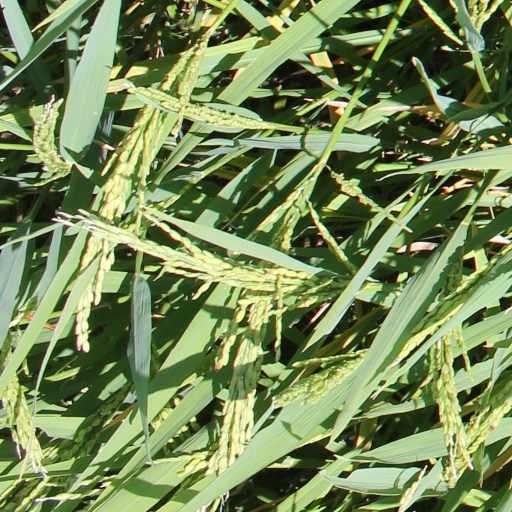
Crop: rice